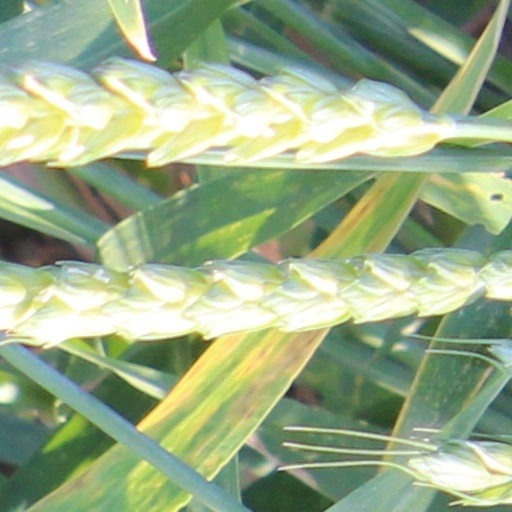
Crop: wheat